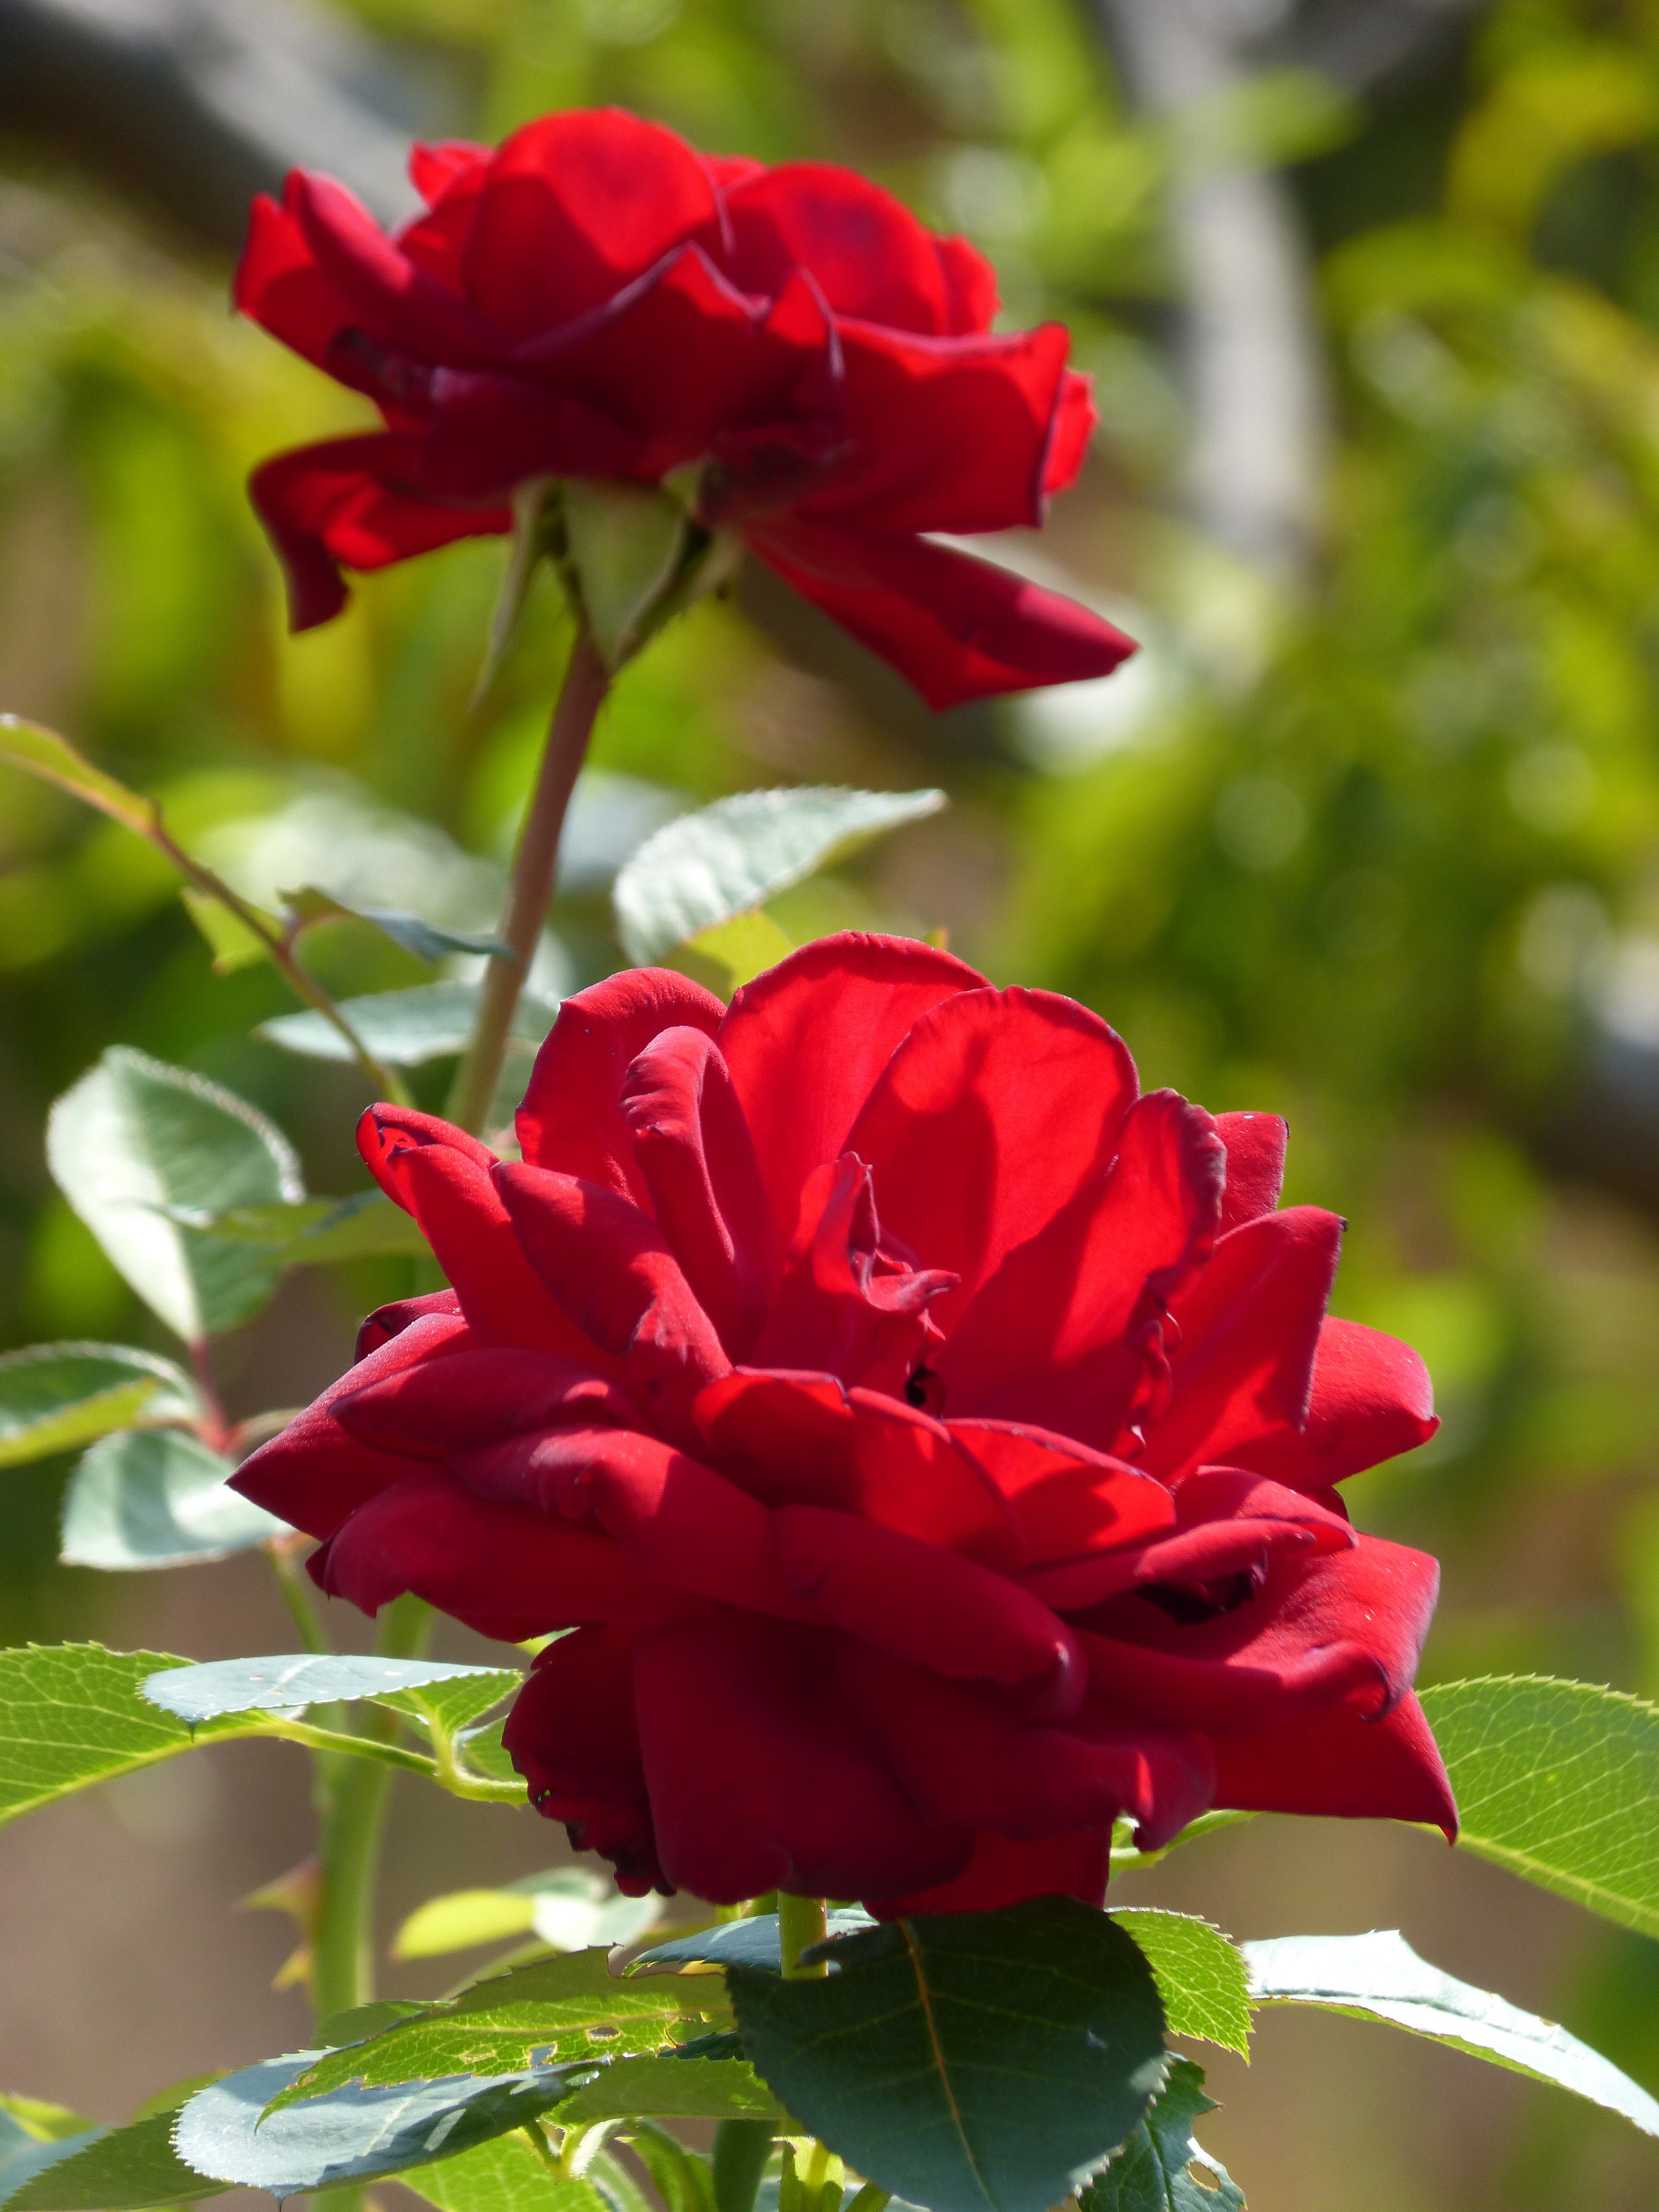
plant, flower, petal, rose, red, botany, flora, roses, beauty, floribunda, flowering plant, garden roses, rose family, land plant, rosa centifolia, rose order